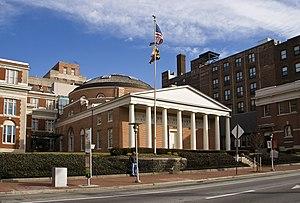
Davidge Hall, faculté de médecine de l'Université du Maryland, Baltimore, Maryland, États-Unis